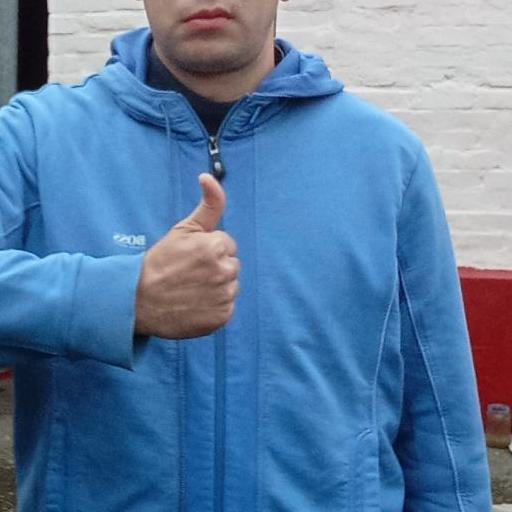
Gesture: like